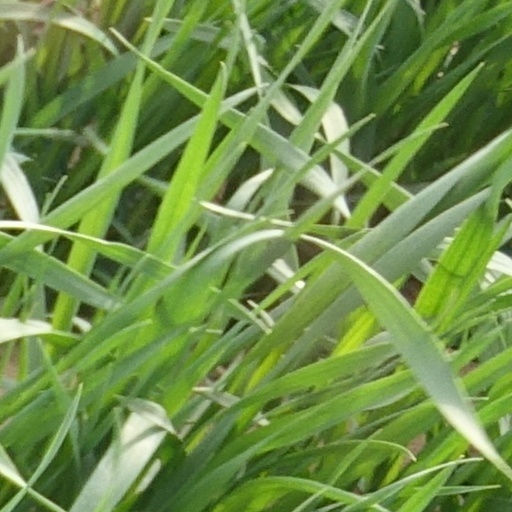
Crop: wheat